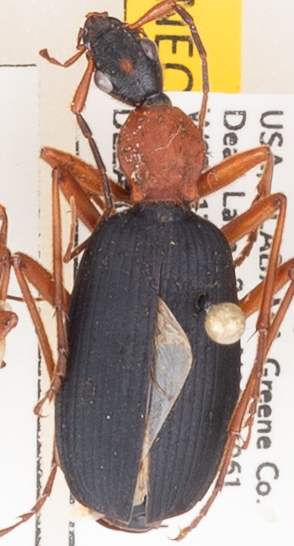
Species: Galerita bicolor
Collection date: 2021-08-24
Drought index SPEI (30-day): -0.06
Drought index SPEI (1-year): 1.064
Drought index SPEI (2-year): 2.09